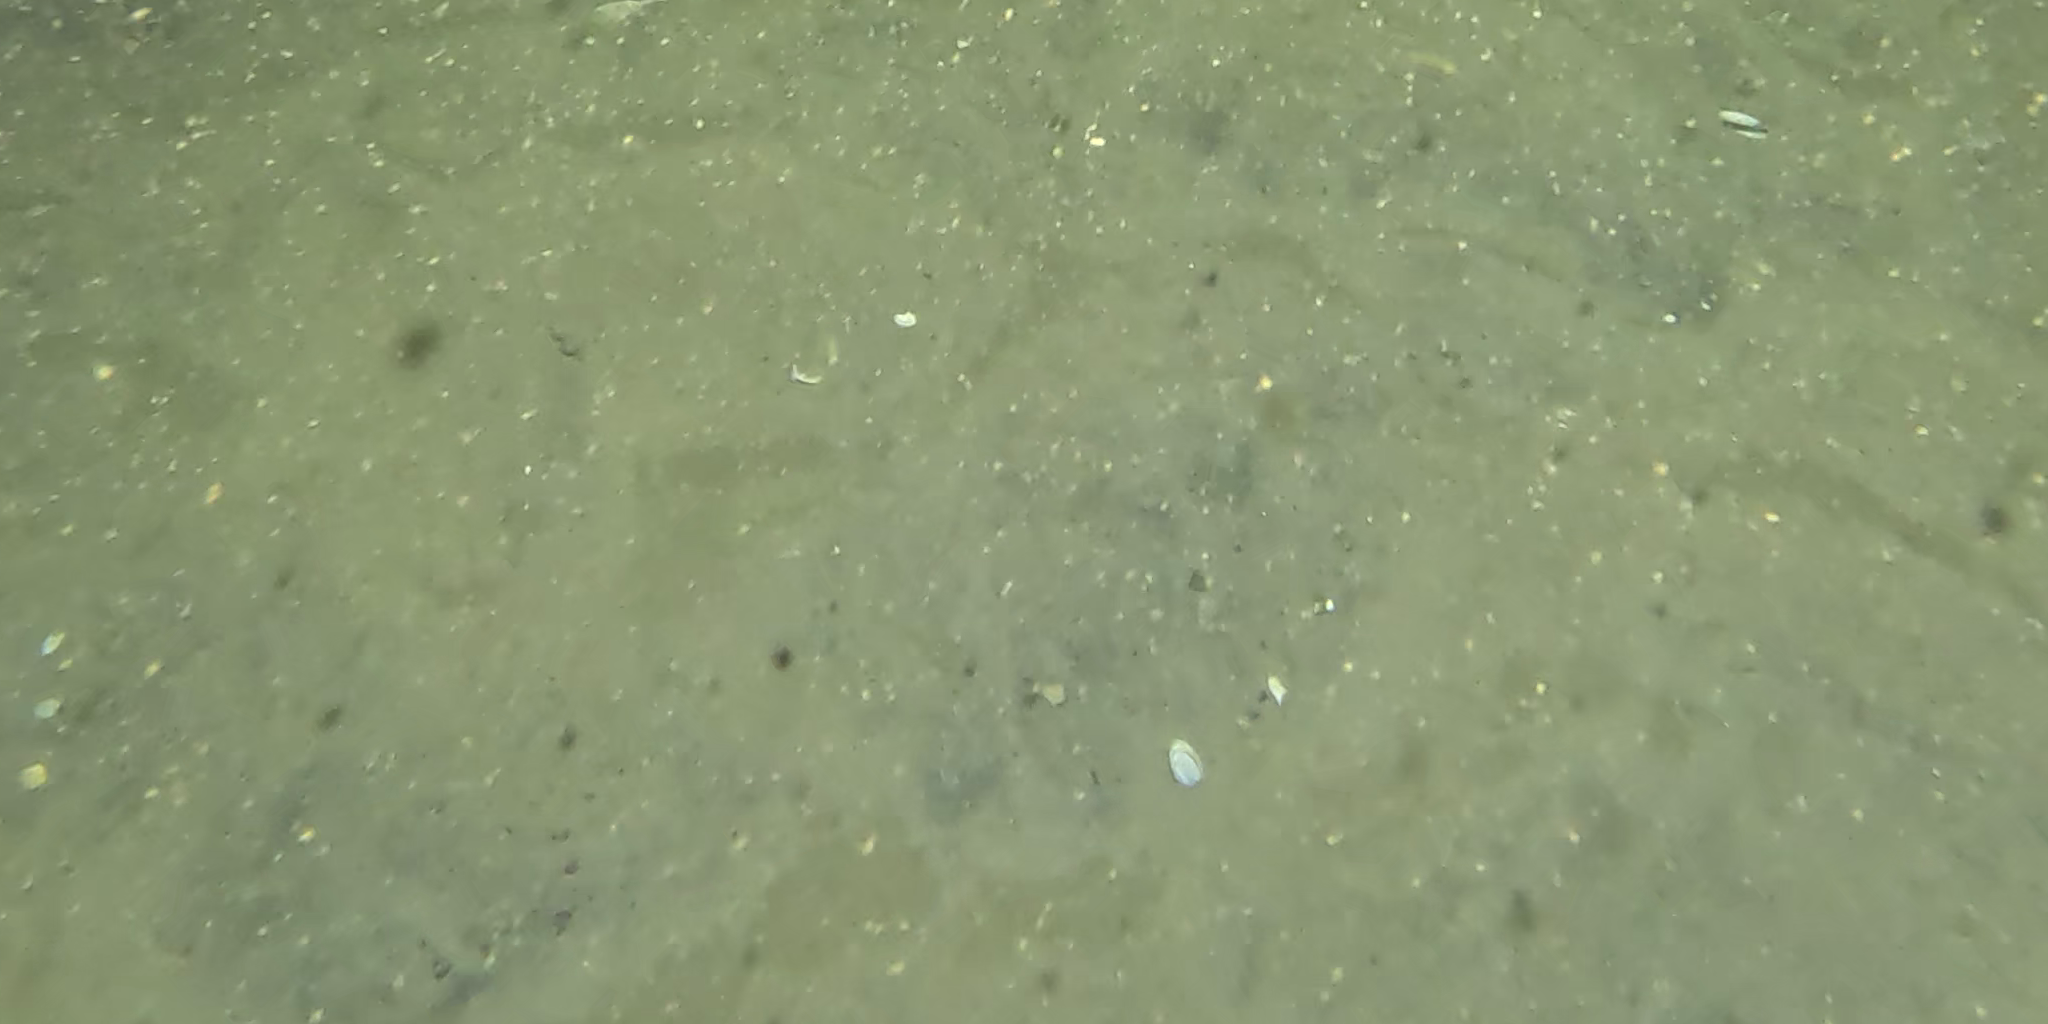
Seabed habitat: sand